2022 Wellington protest

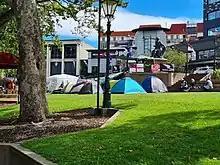
Tents set up in The Octagon, 16 February 2022

The Wellington Parliament protest and occupation inspired several smaller protests across New Zealand in Picton, Christchurch, and Auckland. As with the Wellington protest, these were organised via Telegram and Facebook. According to The Spinoff news website, a "NZ Convoy" channel on Telegram, that had taken part in organising the Wellington protest, renamed itself "Freedom Camp NZ" and began promoting plans to expand the protest nationwide in mid-February. The "Freedom Camp NZ" then spawned a second Telegram group to facilitate planning for each city and town in New Zealand. To facilitate these solidarity protest, a conversation thread was created for each major New Zealand city and town to coordinate the establishment of "Freedom Camps" at the local level.